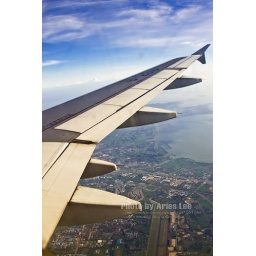
flying in the sky